And Quiet Flows the Don

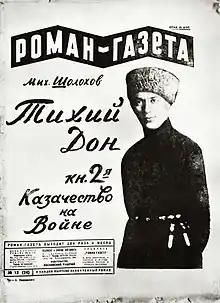
Cover of "Roman-gazeta" (1928, No. 12)

And Quiet Flows the Don (Quiet Flows the Don or The Silent Don) is a novel in four volumes by Russian writer Mikhail Sholokhov. The first three volumes were written from 1925 to 1932 and published in the Soviet magazine "Oktyabr" in 1928–1932, and the fourth volume was finished in 1940.